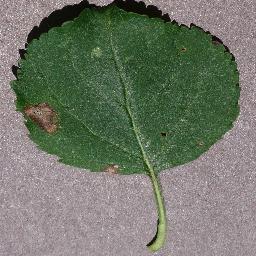
Label: Apple___Black_rot